Rodrigo García Vizoso

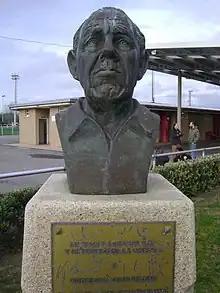
Bust of Rodrigo García Vizoso near the Estadio Riazor, A Coruña

Rodrigo García Vizoso (26 February 1909 – 2 June 2009) was a Spanish football goalkeeper. He was born in A Coruña, the son of a carpenter, and took up football at a young age. He joined his hometown team Deportivo de La Coruña in 1927 and remained with them until 1934, when his performance against Real Madrid C.F. impressed the owners enough that they signed him as a substitute for Ricardo Zamora. He spent only one season with Real Madrid, however, before leaving to play for Granada CF. When the Spanish Civil War Civil War broke out in 1936, he retired from football and spent nearly three years in the army.